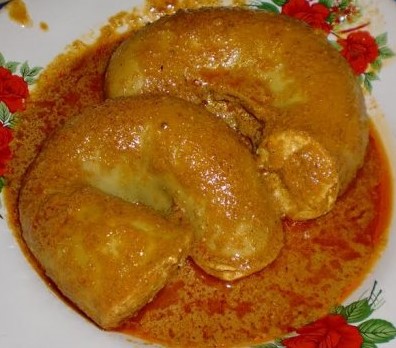
Label: gulai_tambusu